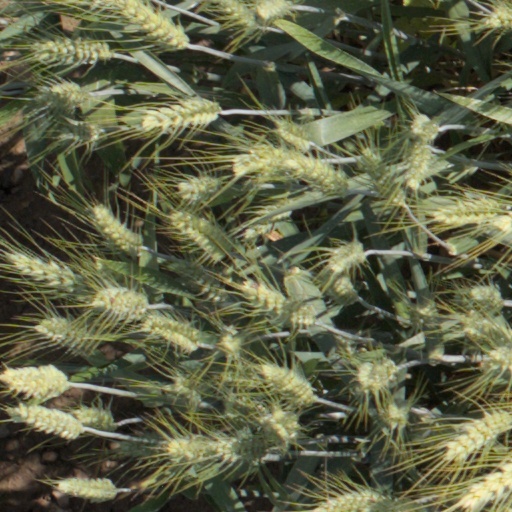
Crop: wheat